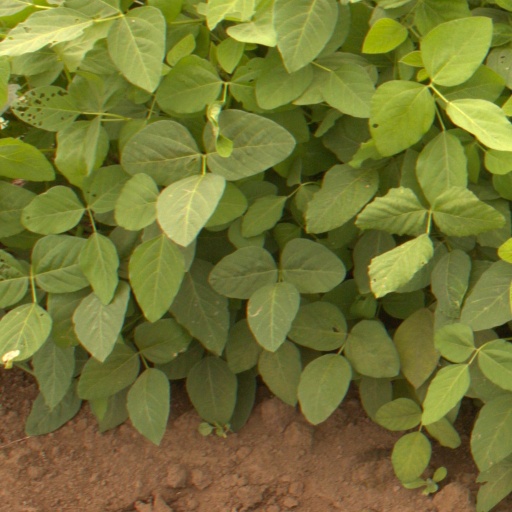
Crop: soybean